Gol Linhas Aéreas Inteligentes

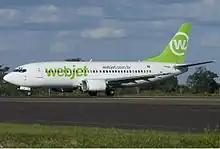
Webjet Boeing 737-300

On 28 March 2007, GOL officially purchased part of the assets of VARIG - VRG Linhas Aéreas, informally known as the "new Varig," a new company that owned the Varig brand, for US$320 million from Volo Group and MatlinPatterson Global Opportunities hedge fund. At that time, the "old Varig" was under bankruptcy protection. GOL Linhas Aereas Inteligentes SA posted a first-quarter loss of 3.5 million Reais (2 million US dollars) after revenues of 1.6 billion Reais (one billion US dollars).